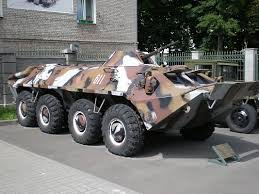
Label: BTR-70